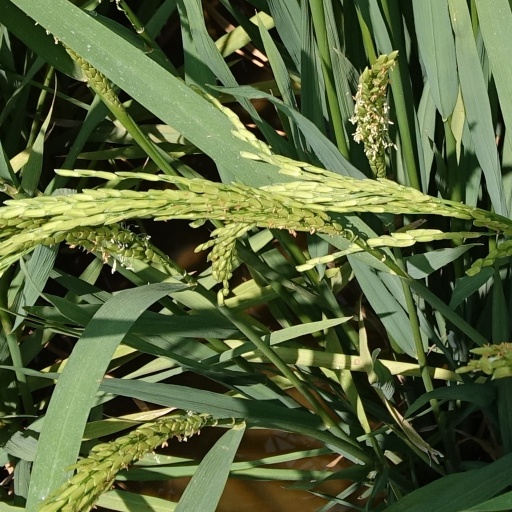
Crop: rice